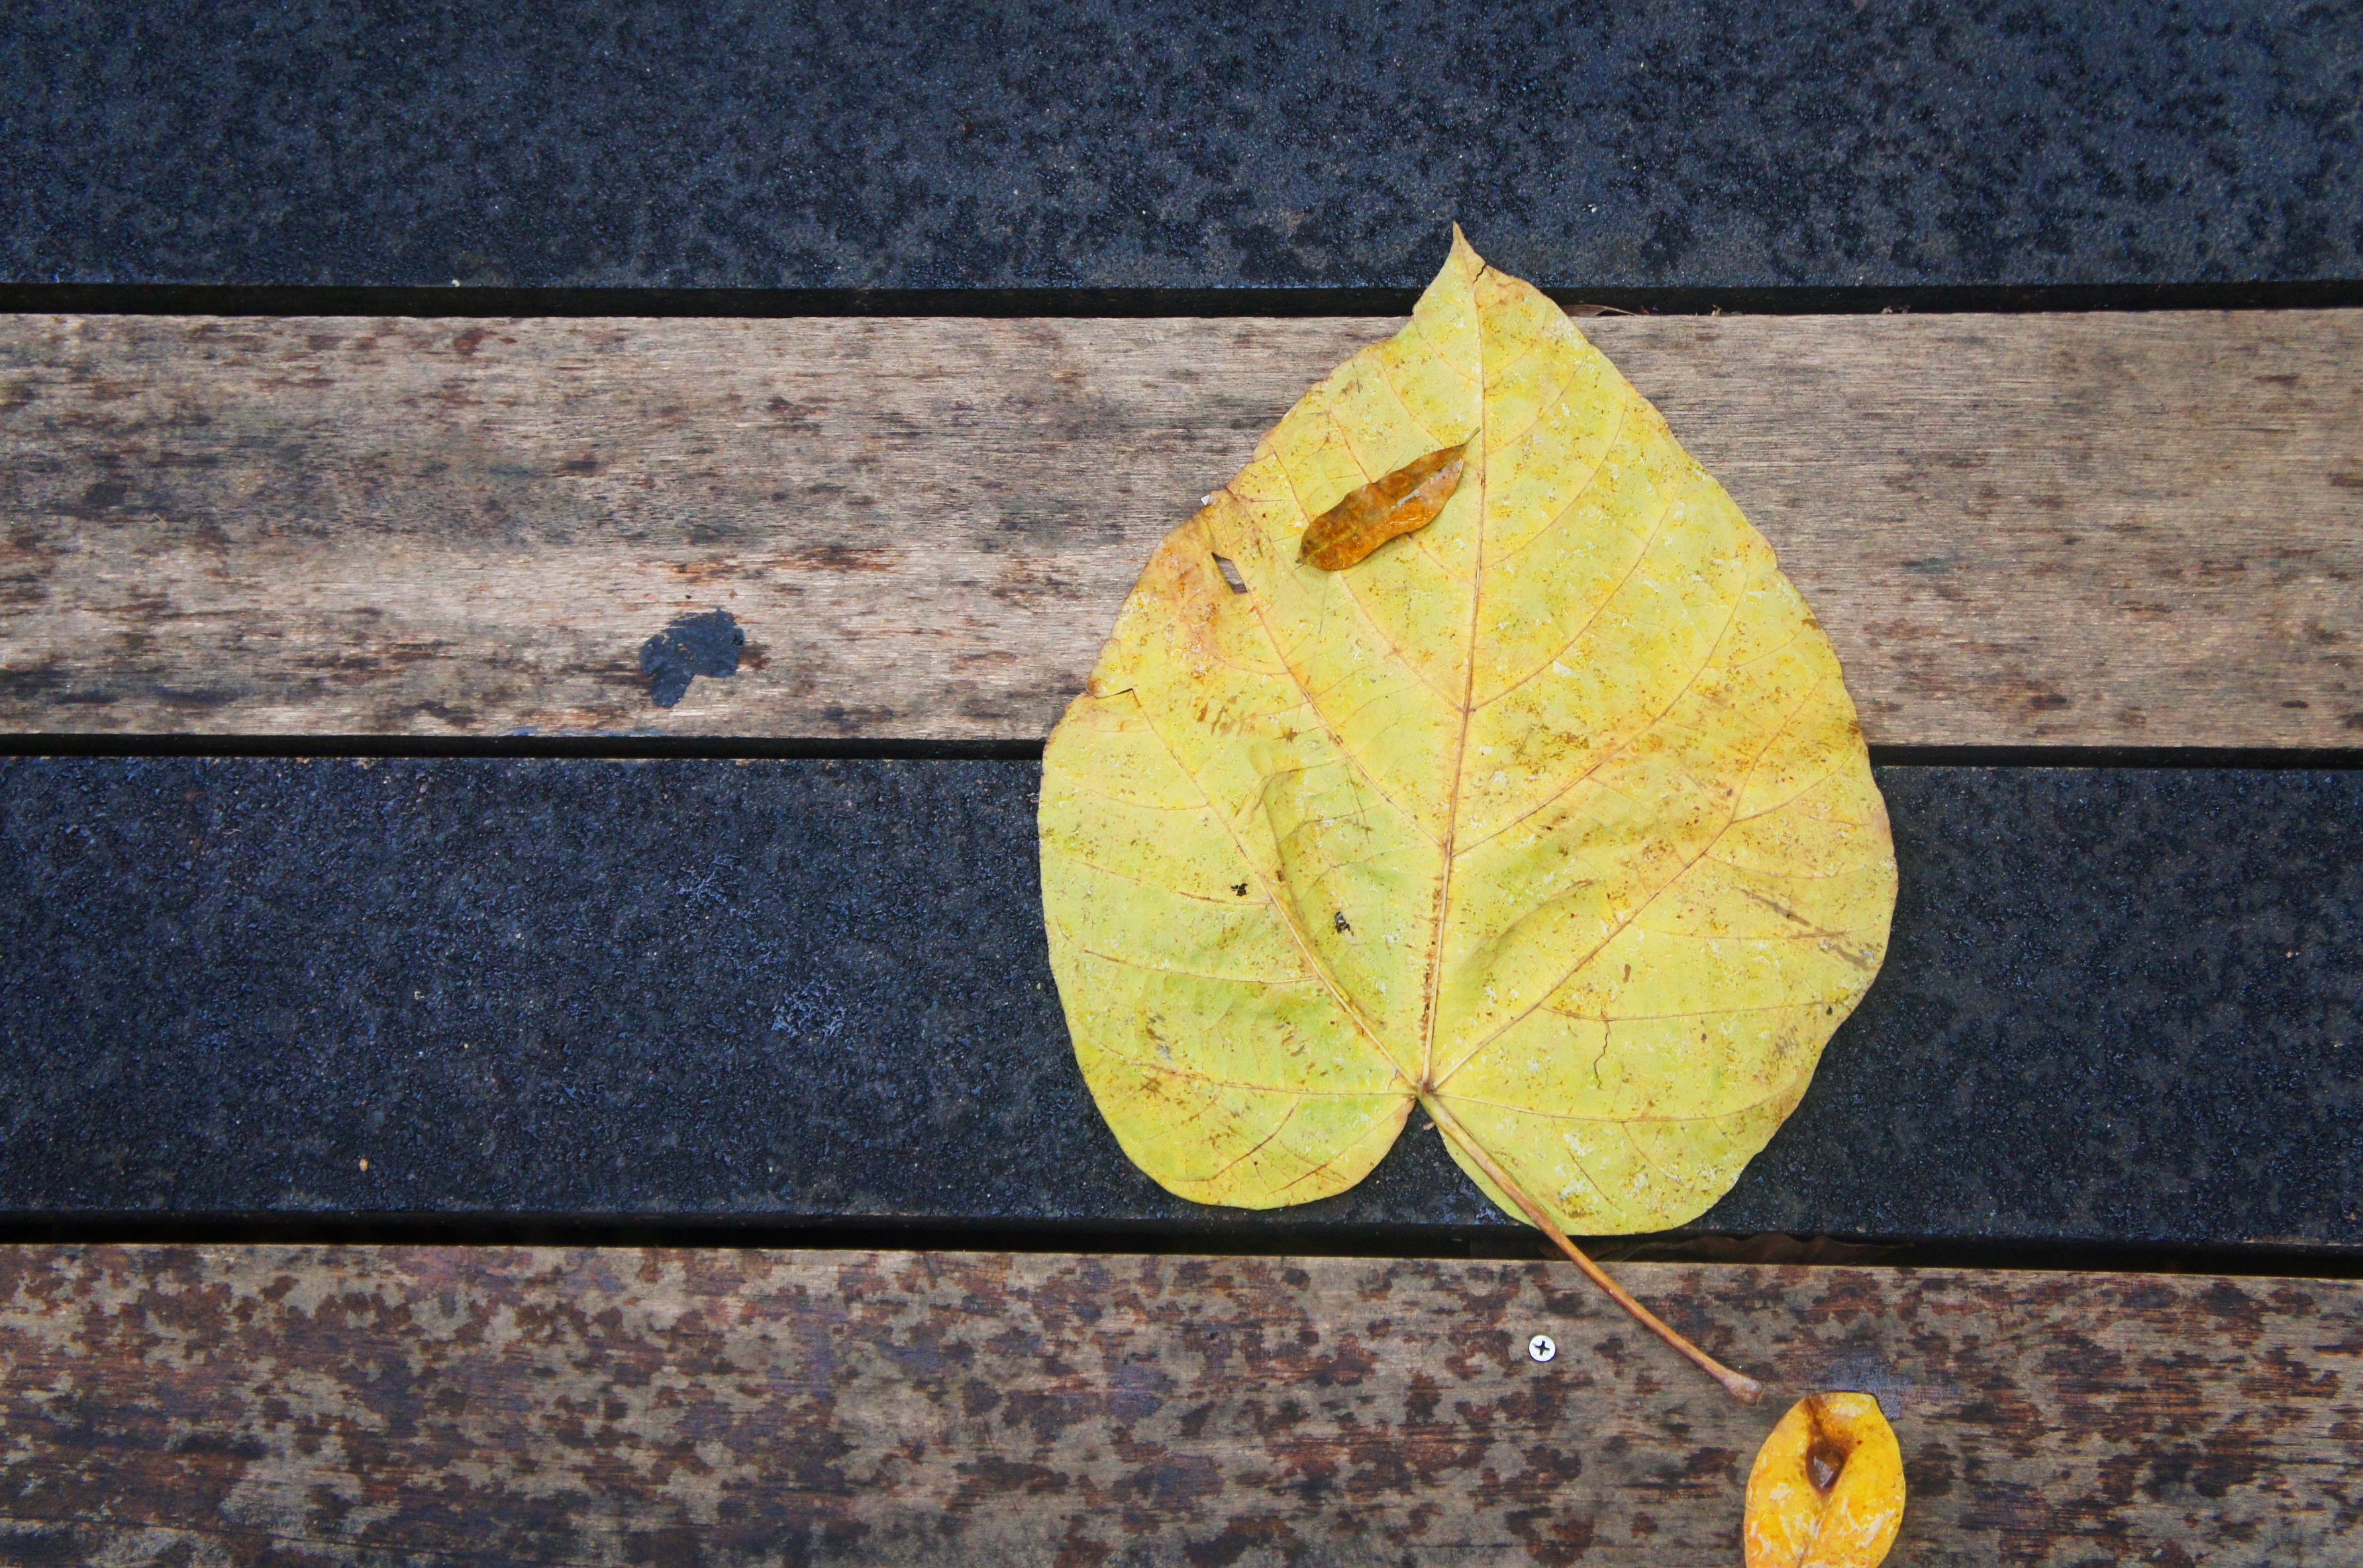
nature, wing, plant, wood, texture, leaf, flower, pattern, green, color, autumn, yellow, leaves, art, shape